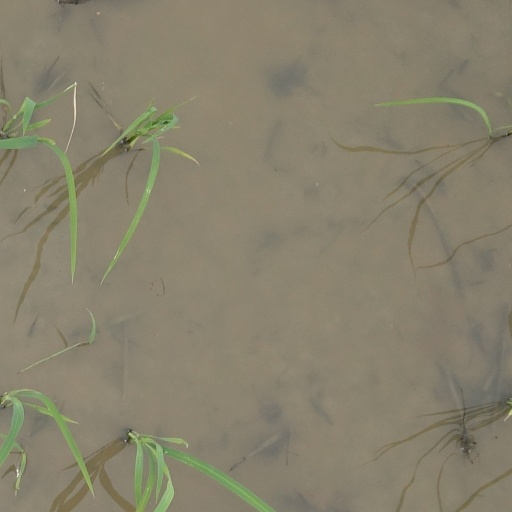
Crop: rice